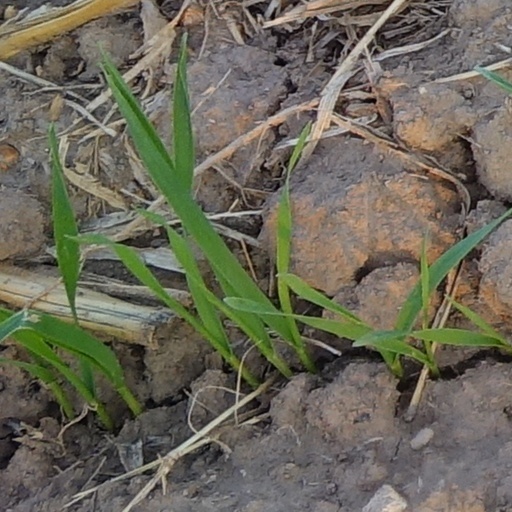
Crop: wheat